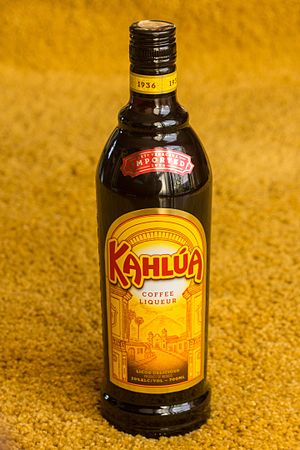
Kahlúa
Kahlúa er en mexikansk likør.
Kahlúa er en mexikansk likør, kaffe-krydret og rom-baseret, med indhold af sukker, sirup og vanilje, kahlúa er også lavet på mælk eller fløde.